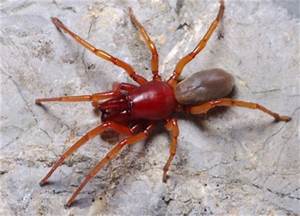
Label: ragno